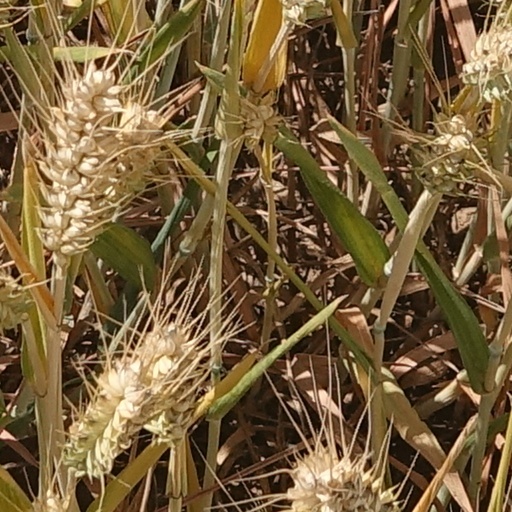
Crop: wheat